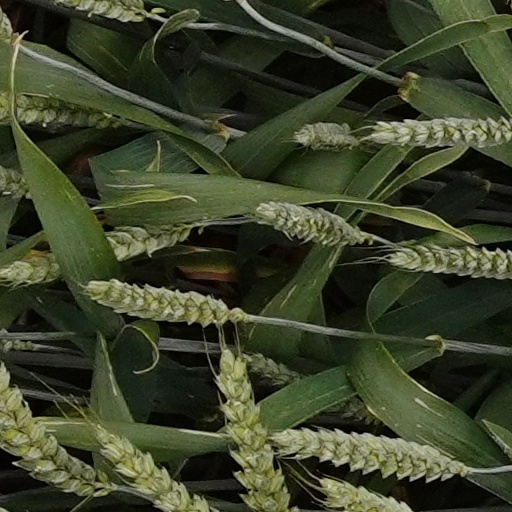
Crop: wheat